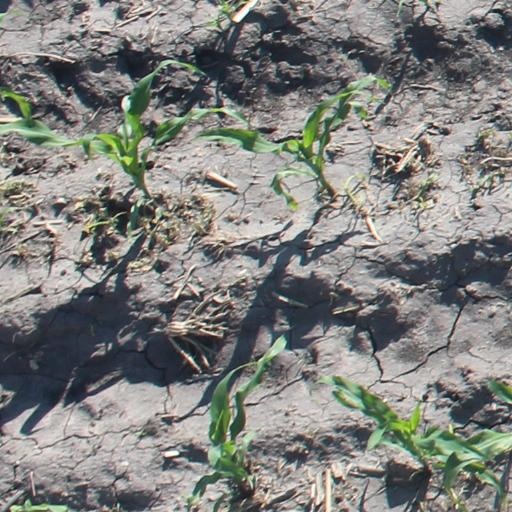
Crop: maize; corn